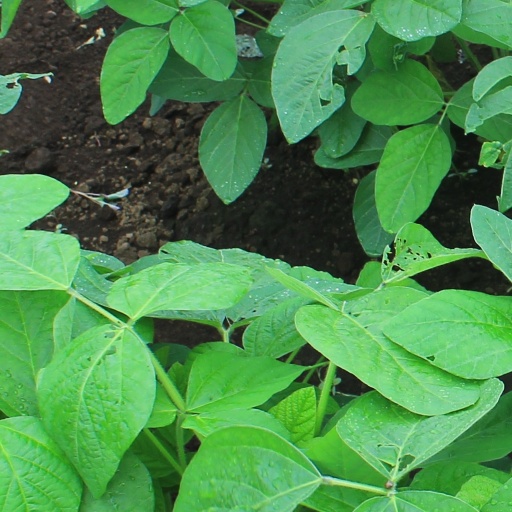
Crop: soybean